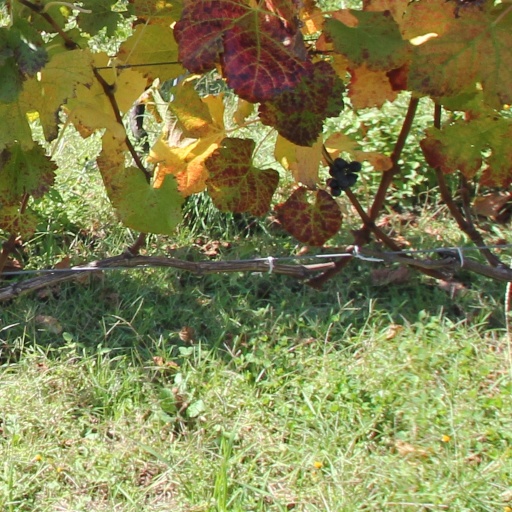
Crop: grape